Brigham Young University

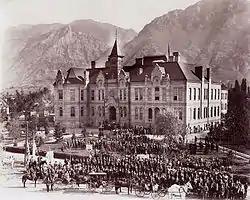
The Brigham Young Academy building

Classes at Brigham Young Academy commenced on January 3, 1876. Dusenberry served as interim principal for several months until April 1876, when Brigham Young's choice for principal arrived—a German immigrant named Karl Maeser. Under Maeser's direction, the school produced many successful graduates, including future U.S. Supreme Court Justice George Sutherland and future U.S. Senator Reed Smoot. The school, however, did not become a university until the end of Benjamin Cluff's term at the helm of the institution. At that time, the school was still privately supported by members of the community and was not absorbed and sponsored officially by the church until July 18, 1896. A series of odd managerial decisions by Cluff led to his demotion; however, in his last official act, he proposed to the board that the academy be named "Brigham Young University". The suggestion received a large amount of opposition, with many members of the Board saying the school was not large enough to be a university, but the decision ultimately passed. One opponent to the decision, Anthon H. Lund, later said, "I hope their head will grow big enough for their hat."